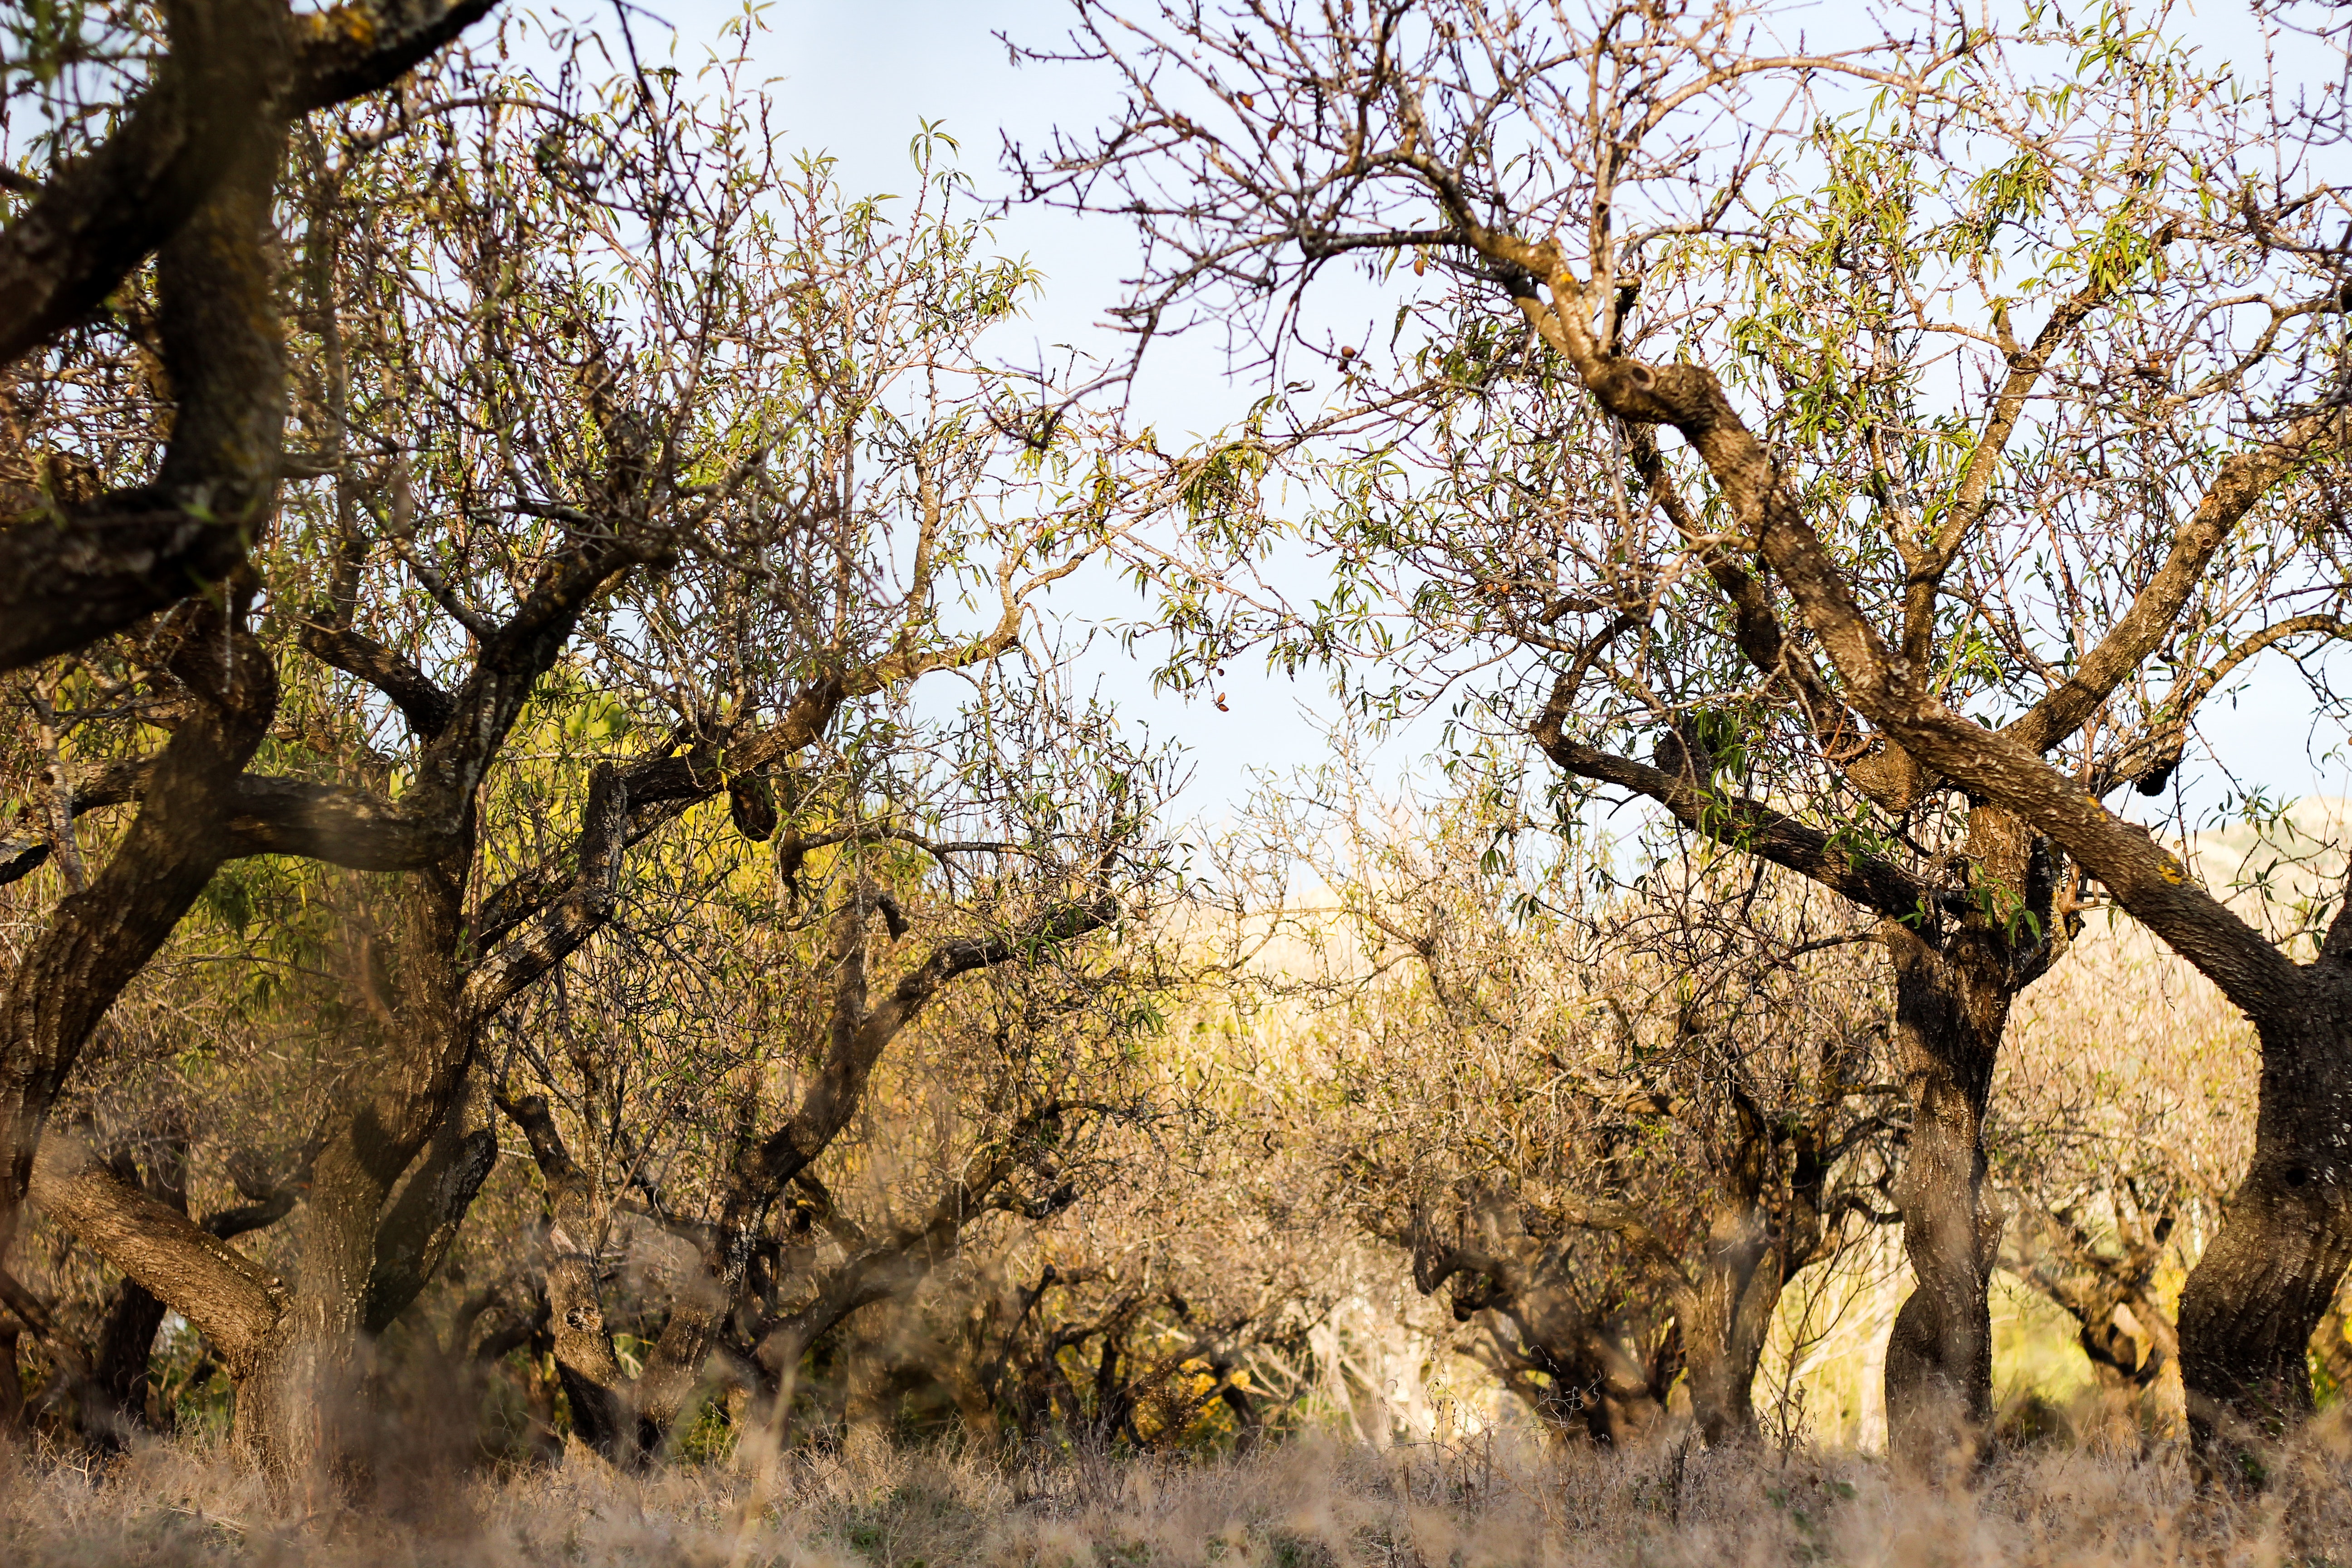
tree, branch, nature, savanna, vegetation, natural environment, woody plant, wildlife, natural landscape, nature reserve, plant, wilderness, woodland, plant community, trunk, landscape, shrubland, grass, sunlight, forest, safari, California live oak, national park, twig, deciduous, plant stem, oak, grassland, grove